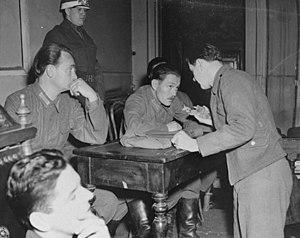
Heinrich Andergassen est un membre du parti nazi autrichien, de la SS et de la Gestapo. Il est exécuté en juillet 1946 en Italie pour crimes de guerre.